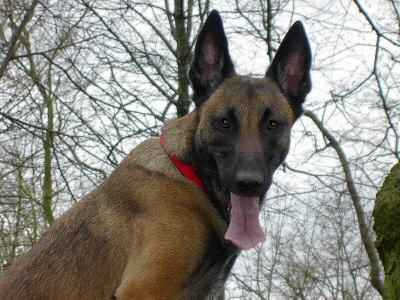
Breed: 233-n000071-malinois